Electoral history of Lester B. Pearson

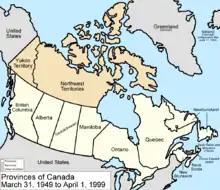
Canada had ten provinces and two territories throughout Pearson's time as Prime Minister.

This article is the Electoral history of Lester B. Pearson, the fourteenth Prime Minister of Canada.